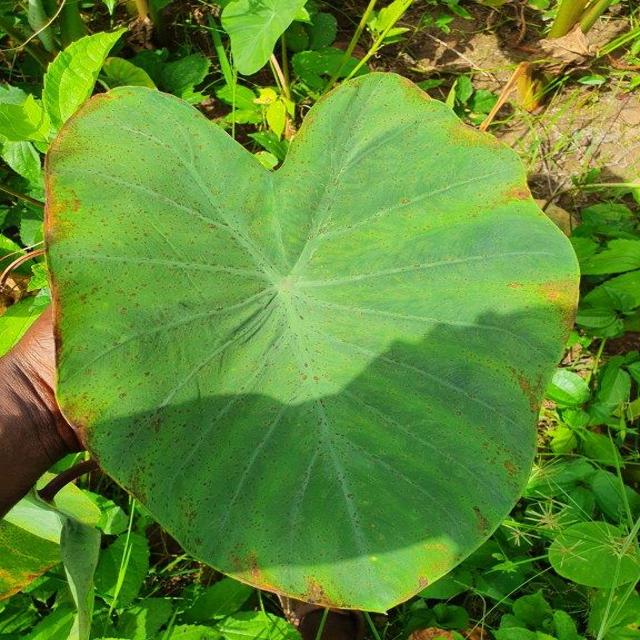
Label: Mid_Blight